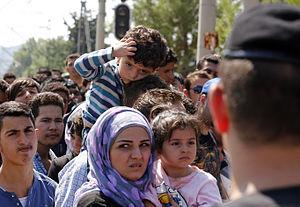
Les attentats du 13 novembre 2015 en France, revendiqués par l'organisation terroriste État islamique, sont une série de fusillades et d'attaques-suicides islamistes perpétrées dans la soirée à Paris et dans sa périphérie par trois commandos distincts.